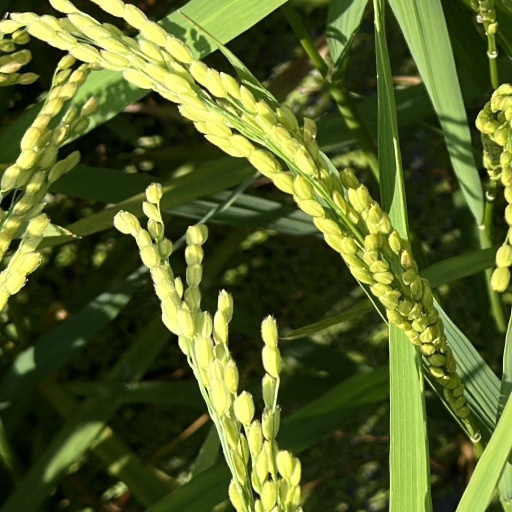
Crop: rice